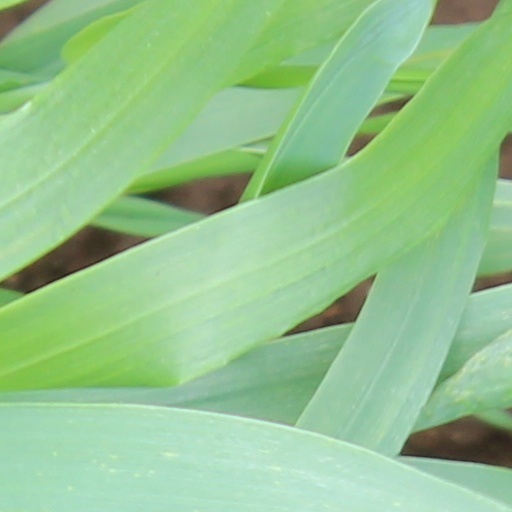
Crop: wheat